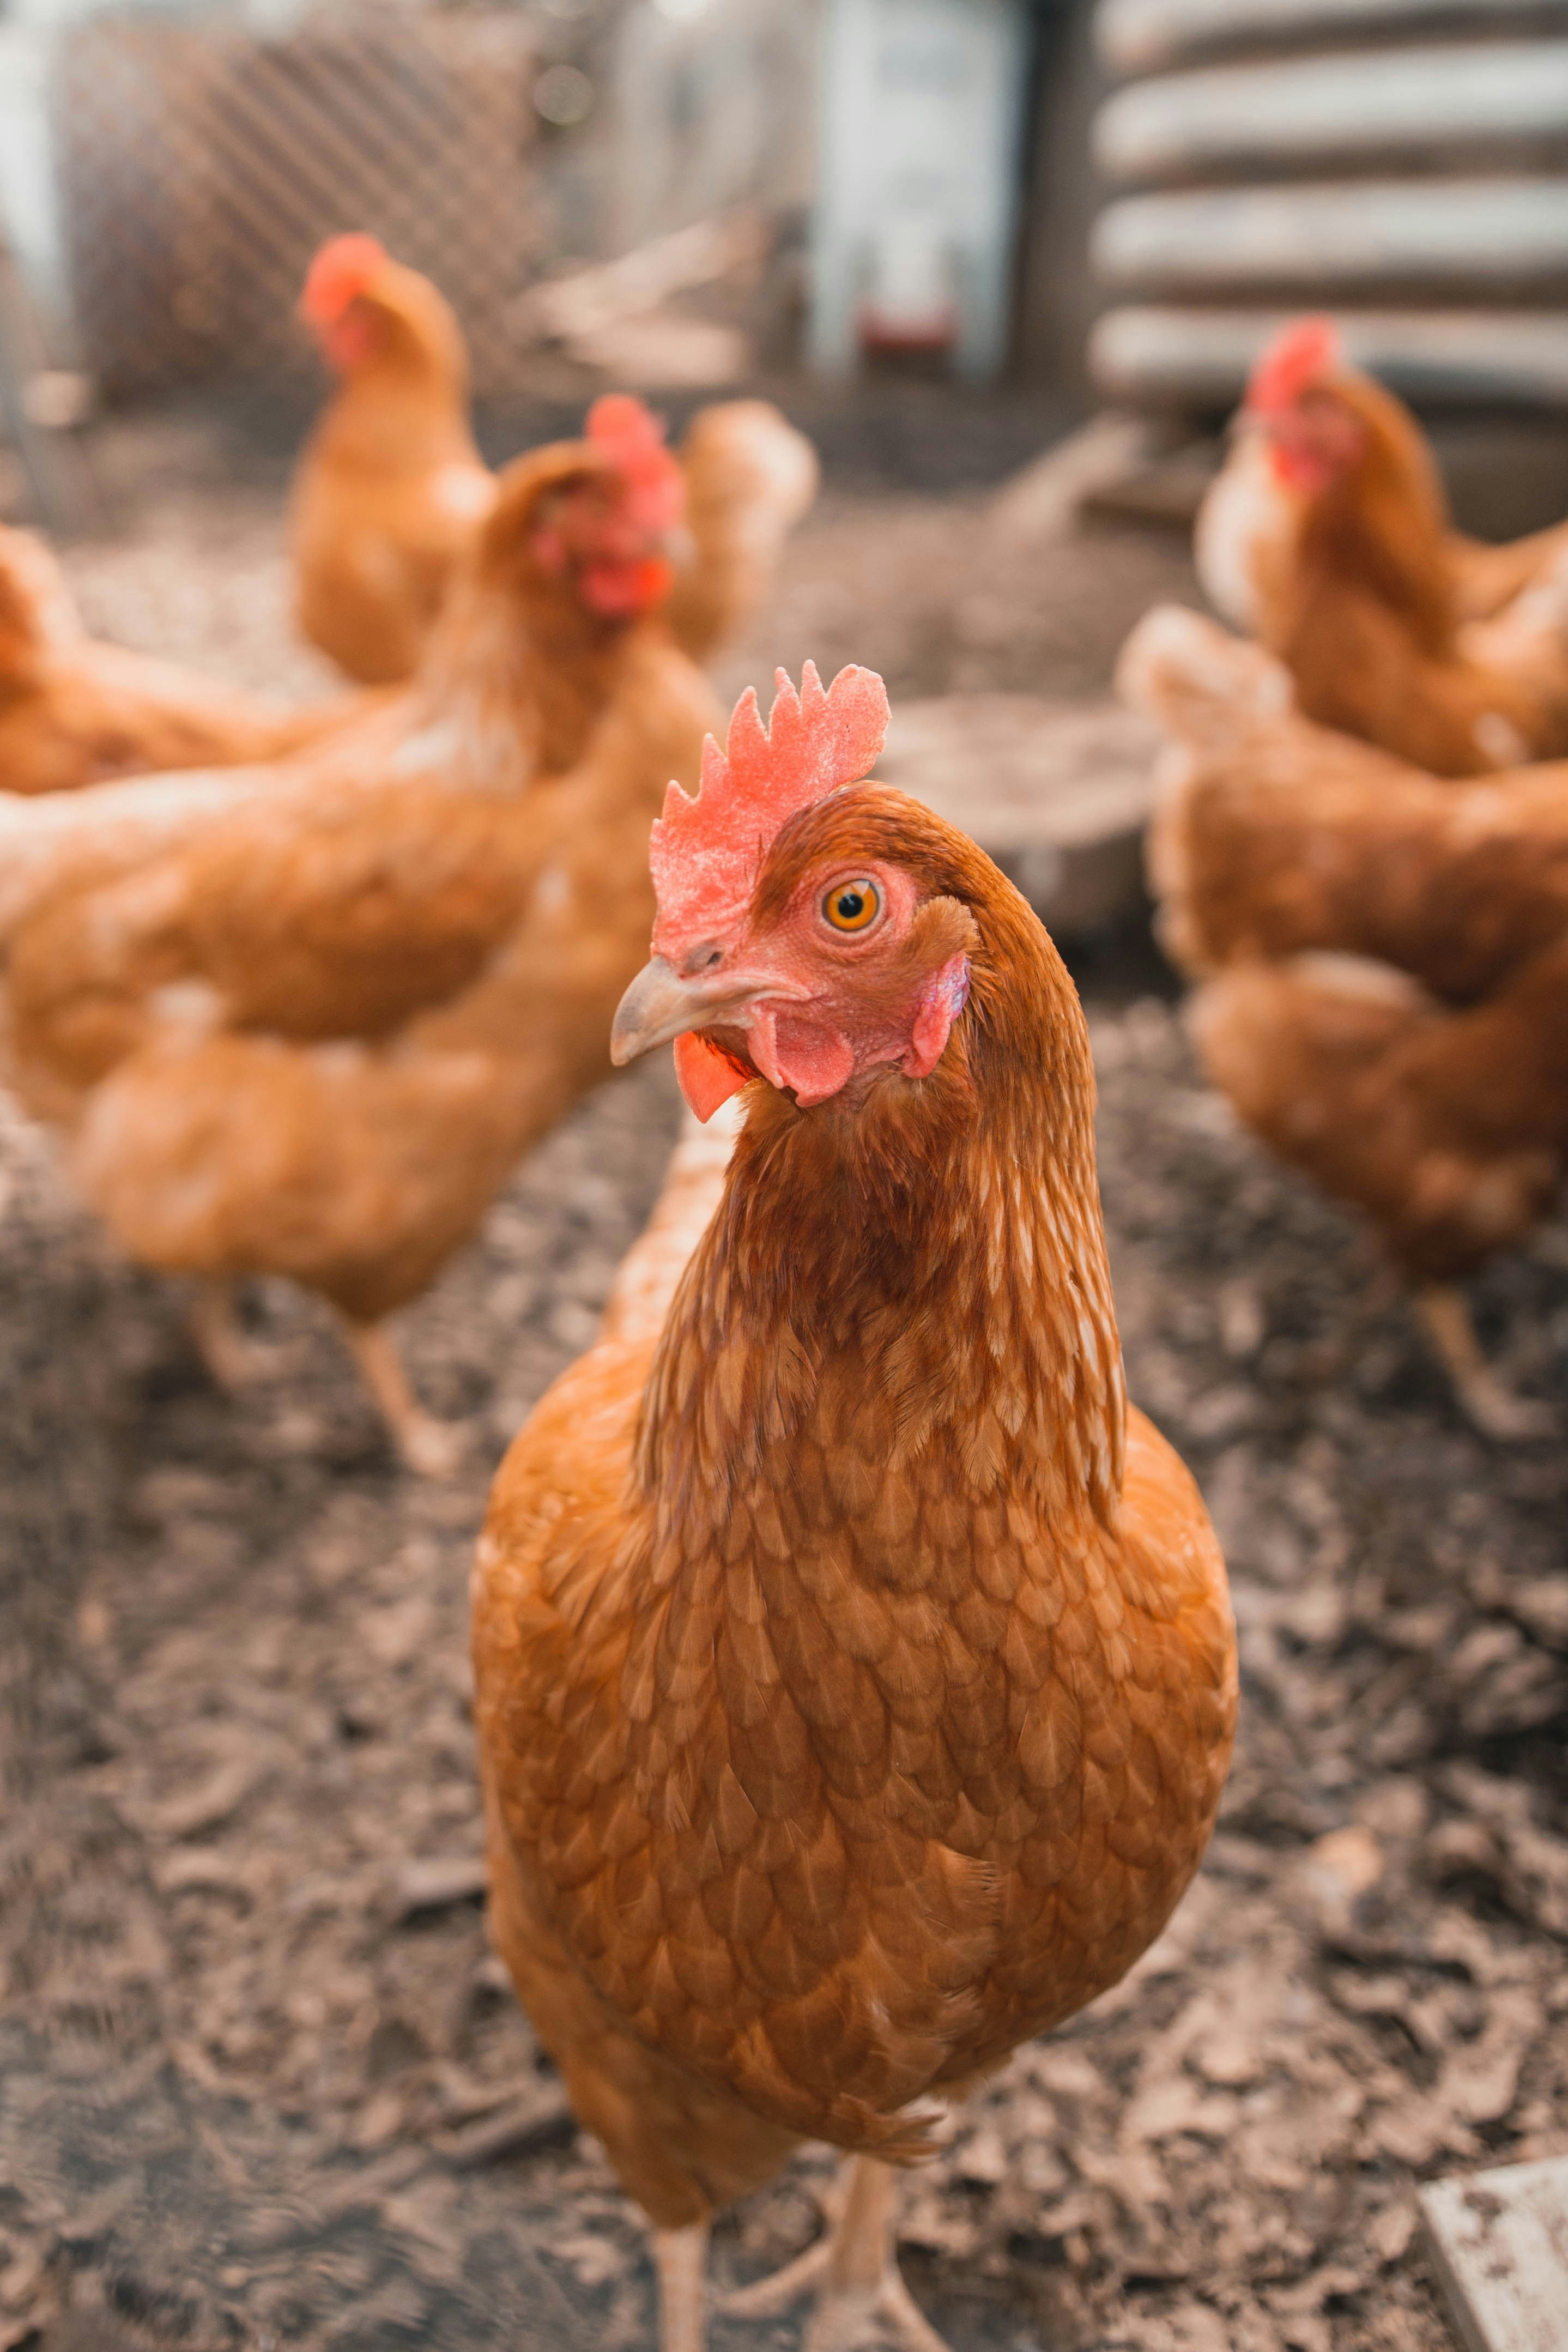

Kundi la kuku wengi wao wakiwa na manyoya ya rangi ya kahawia dhahabu. Mbele kabisa, kuna kuku mmoja aliye wazi,akitazama kuku wengine wakiwa nyuma yake, inaashiria wako ndani ya banda la kuku.Makaazi ina udongo au tope.